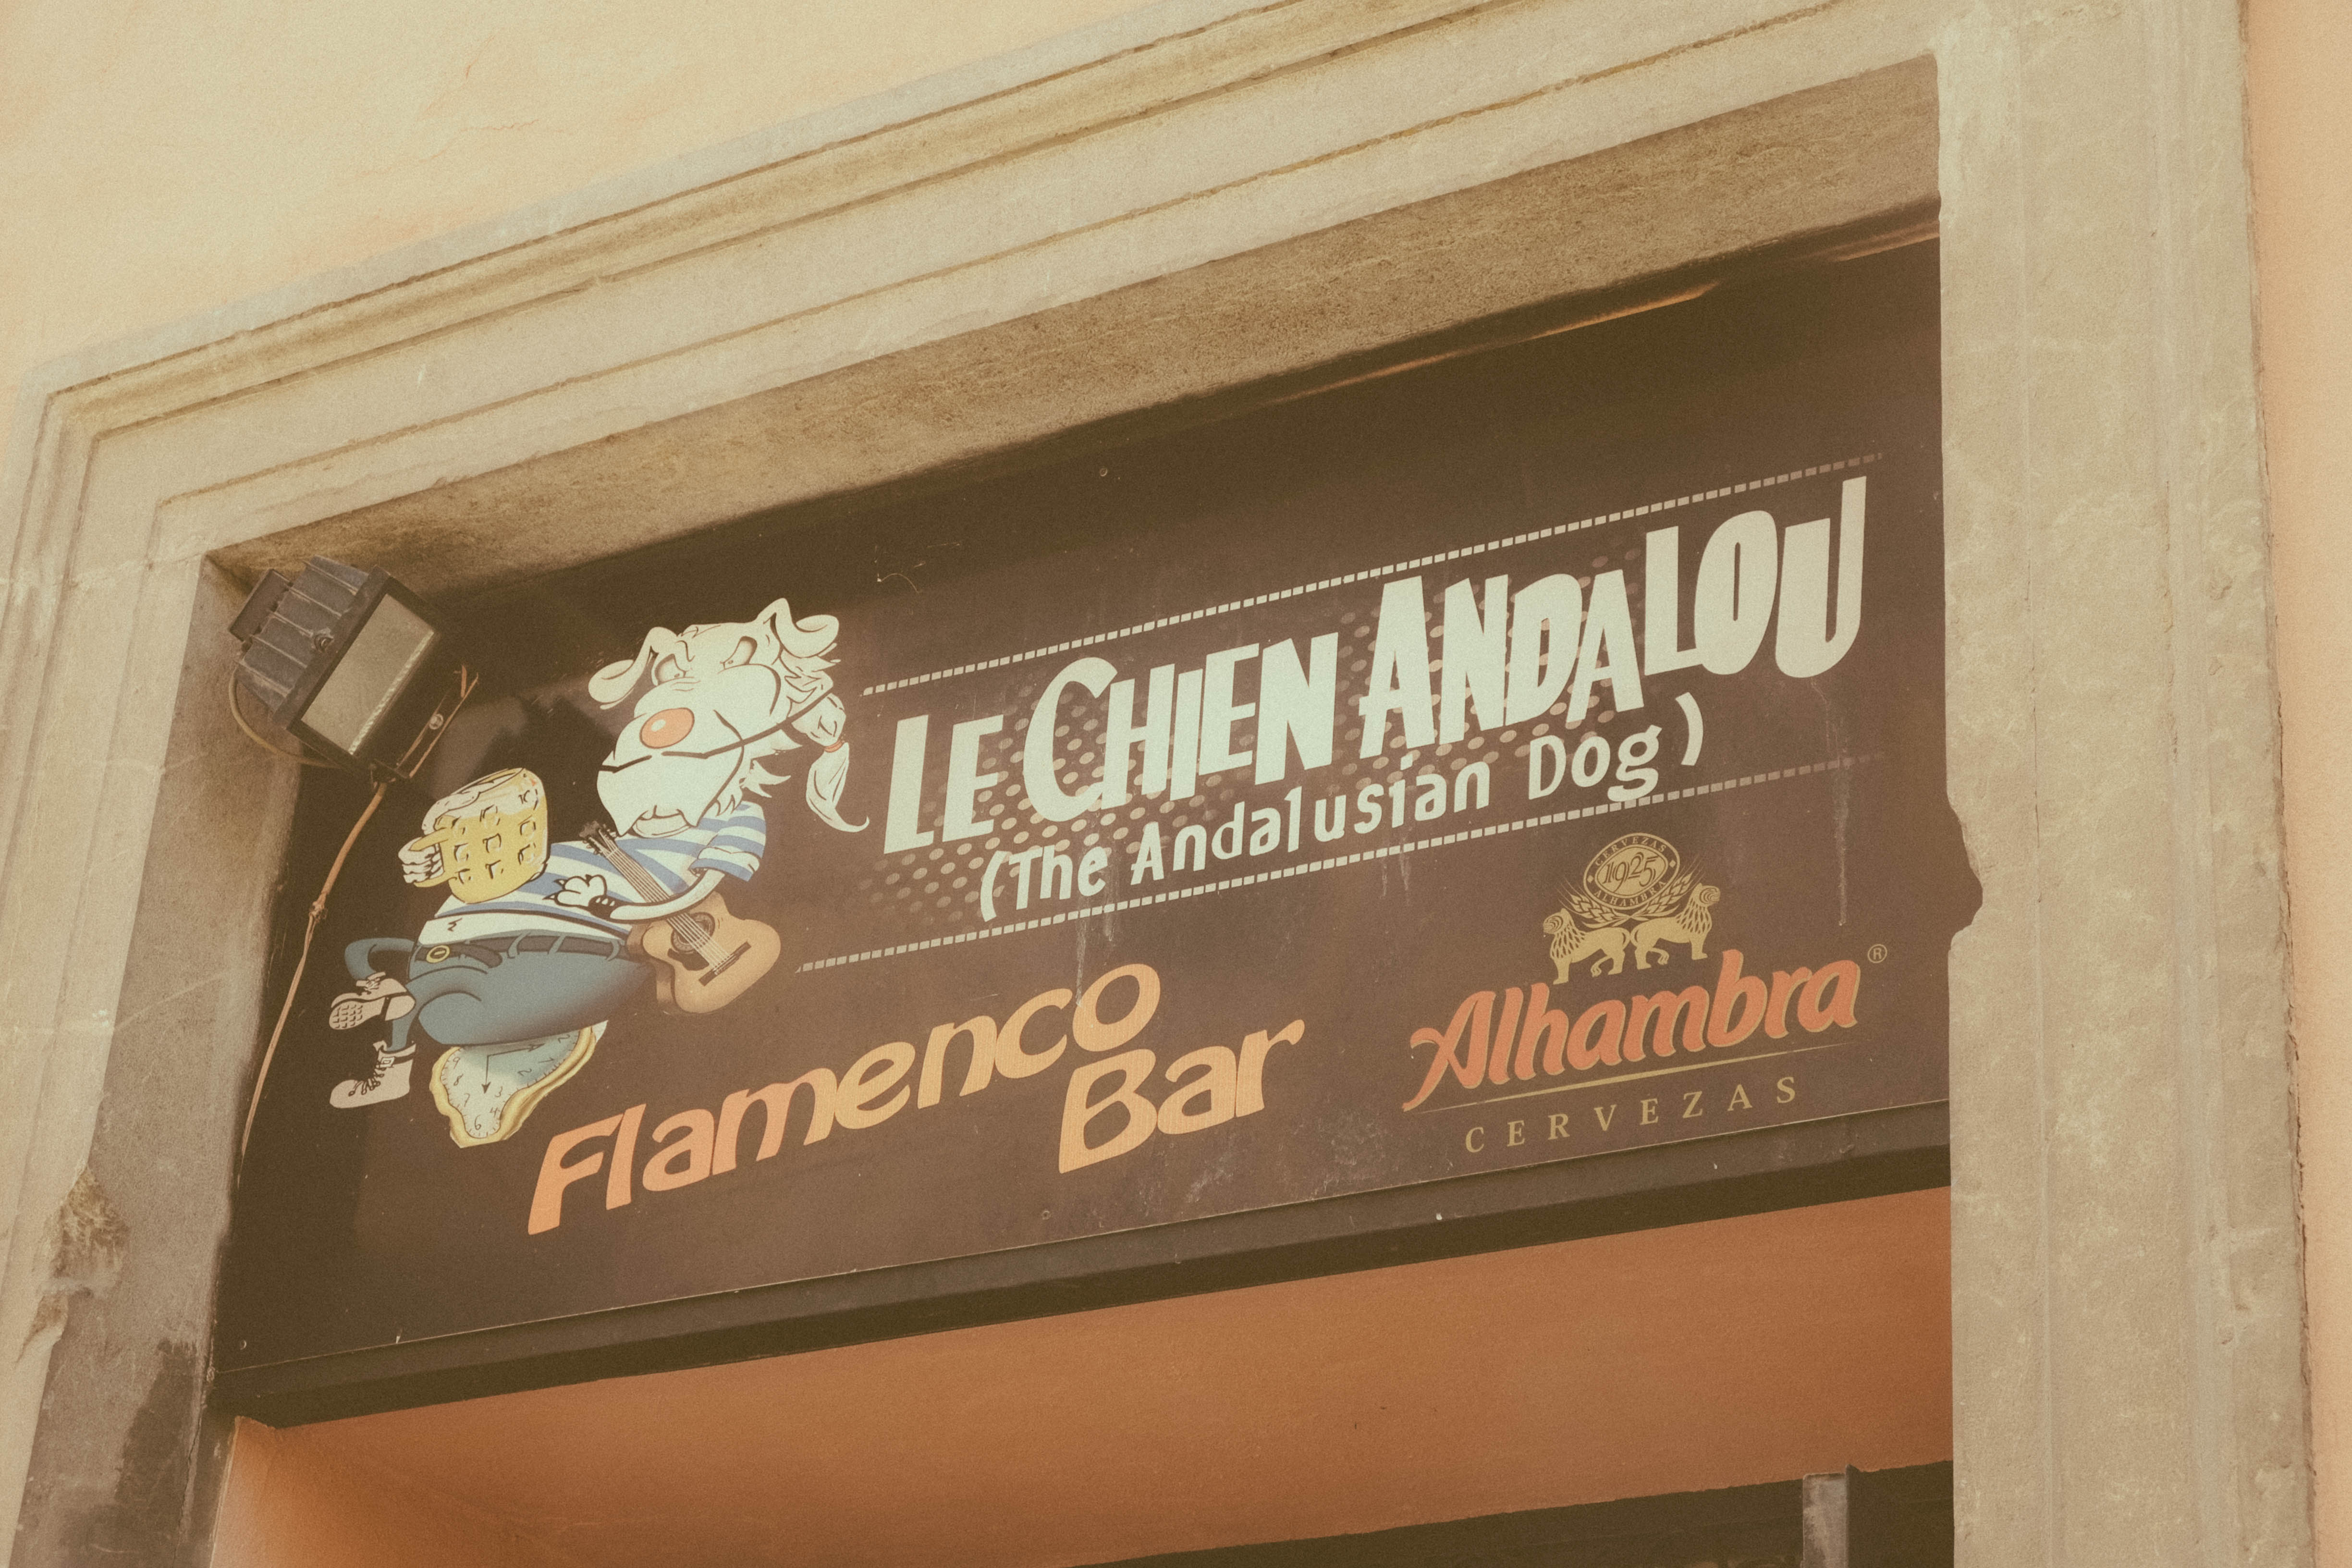
wood, restaurant, wall, advertising, sign, banner, signage, interior design, design, andalusia, granada, shape, window covering